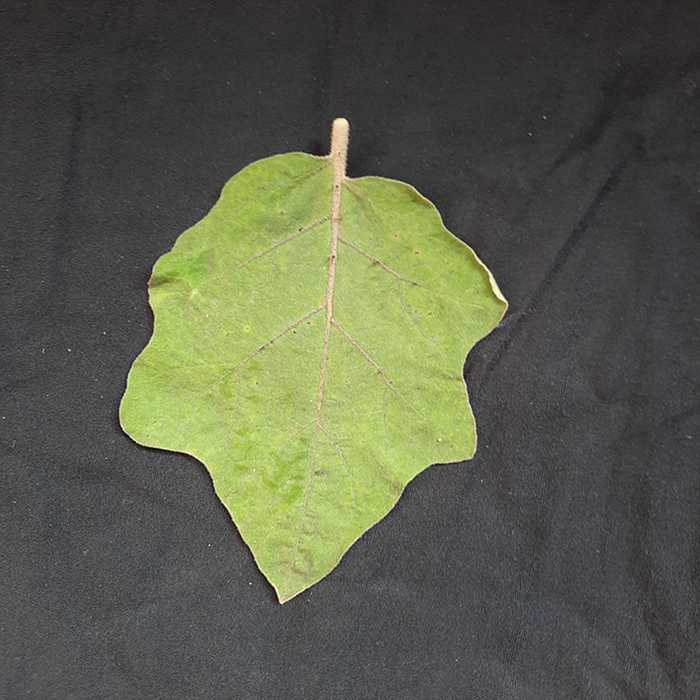
Plant: Eggplant
Label: Eggplant fresh leaf